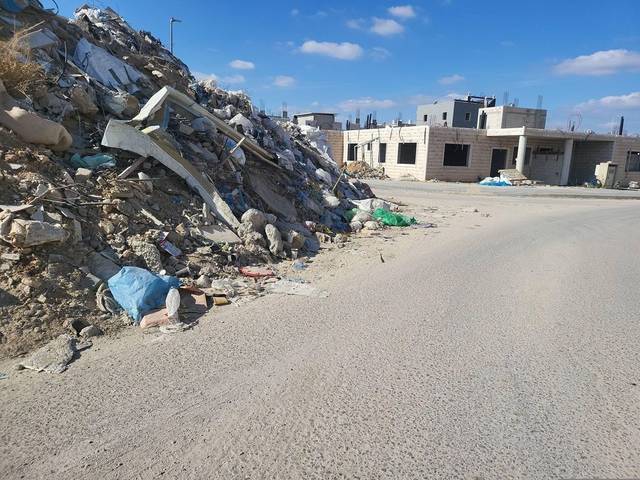
Region: Israel
Coordinates: 31.379, 34.74